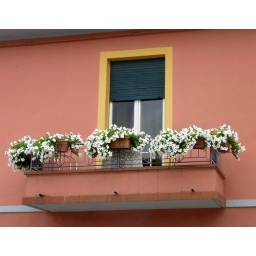
Colourful balcony of a house in the medieval town of Canelli, Italy.